Prince Albert Challenge Cup

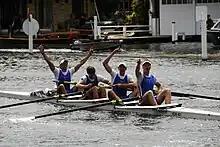
Newcastle University celebrate winning the event in 2008

The Britannia Challenge Cup was originally presented in 1969 as an event for four-oars with coxswain (Coxed Fours) open to club and student crews, and was contested for its first 35 years by an entry of 32 crews, racing over 5 days - with many times its entry number entering qualification and pre-qualifying races.